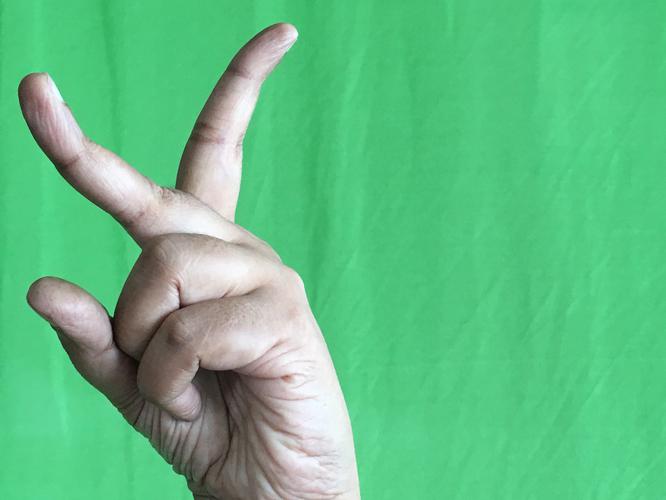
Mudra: Katrimukha
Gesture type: single_hand